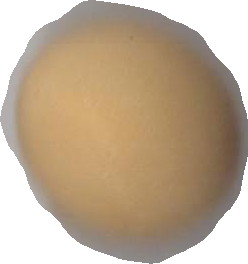
Variety: Grobogan